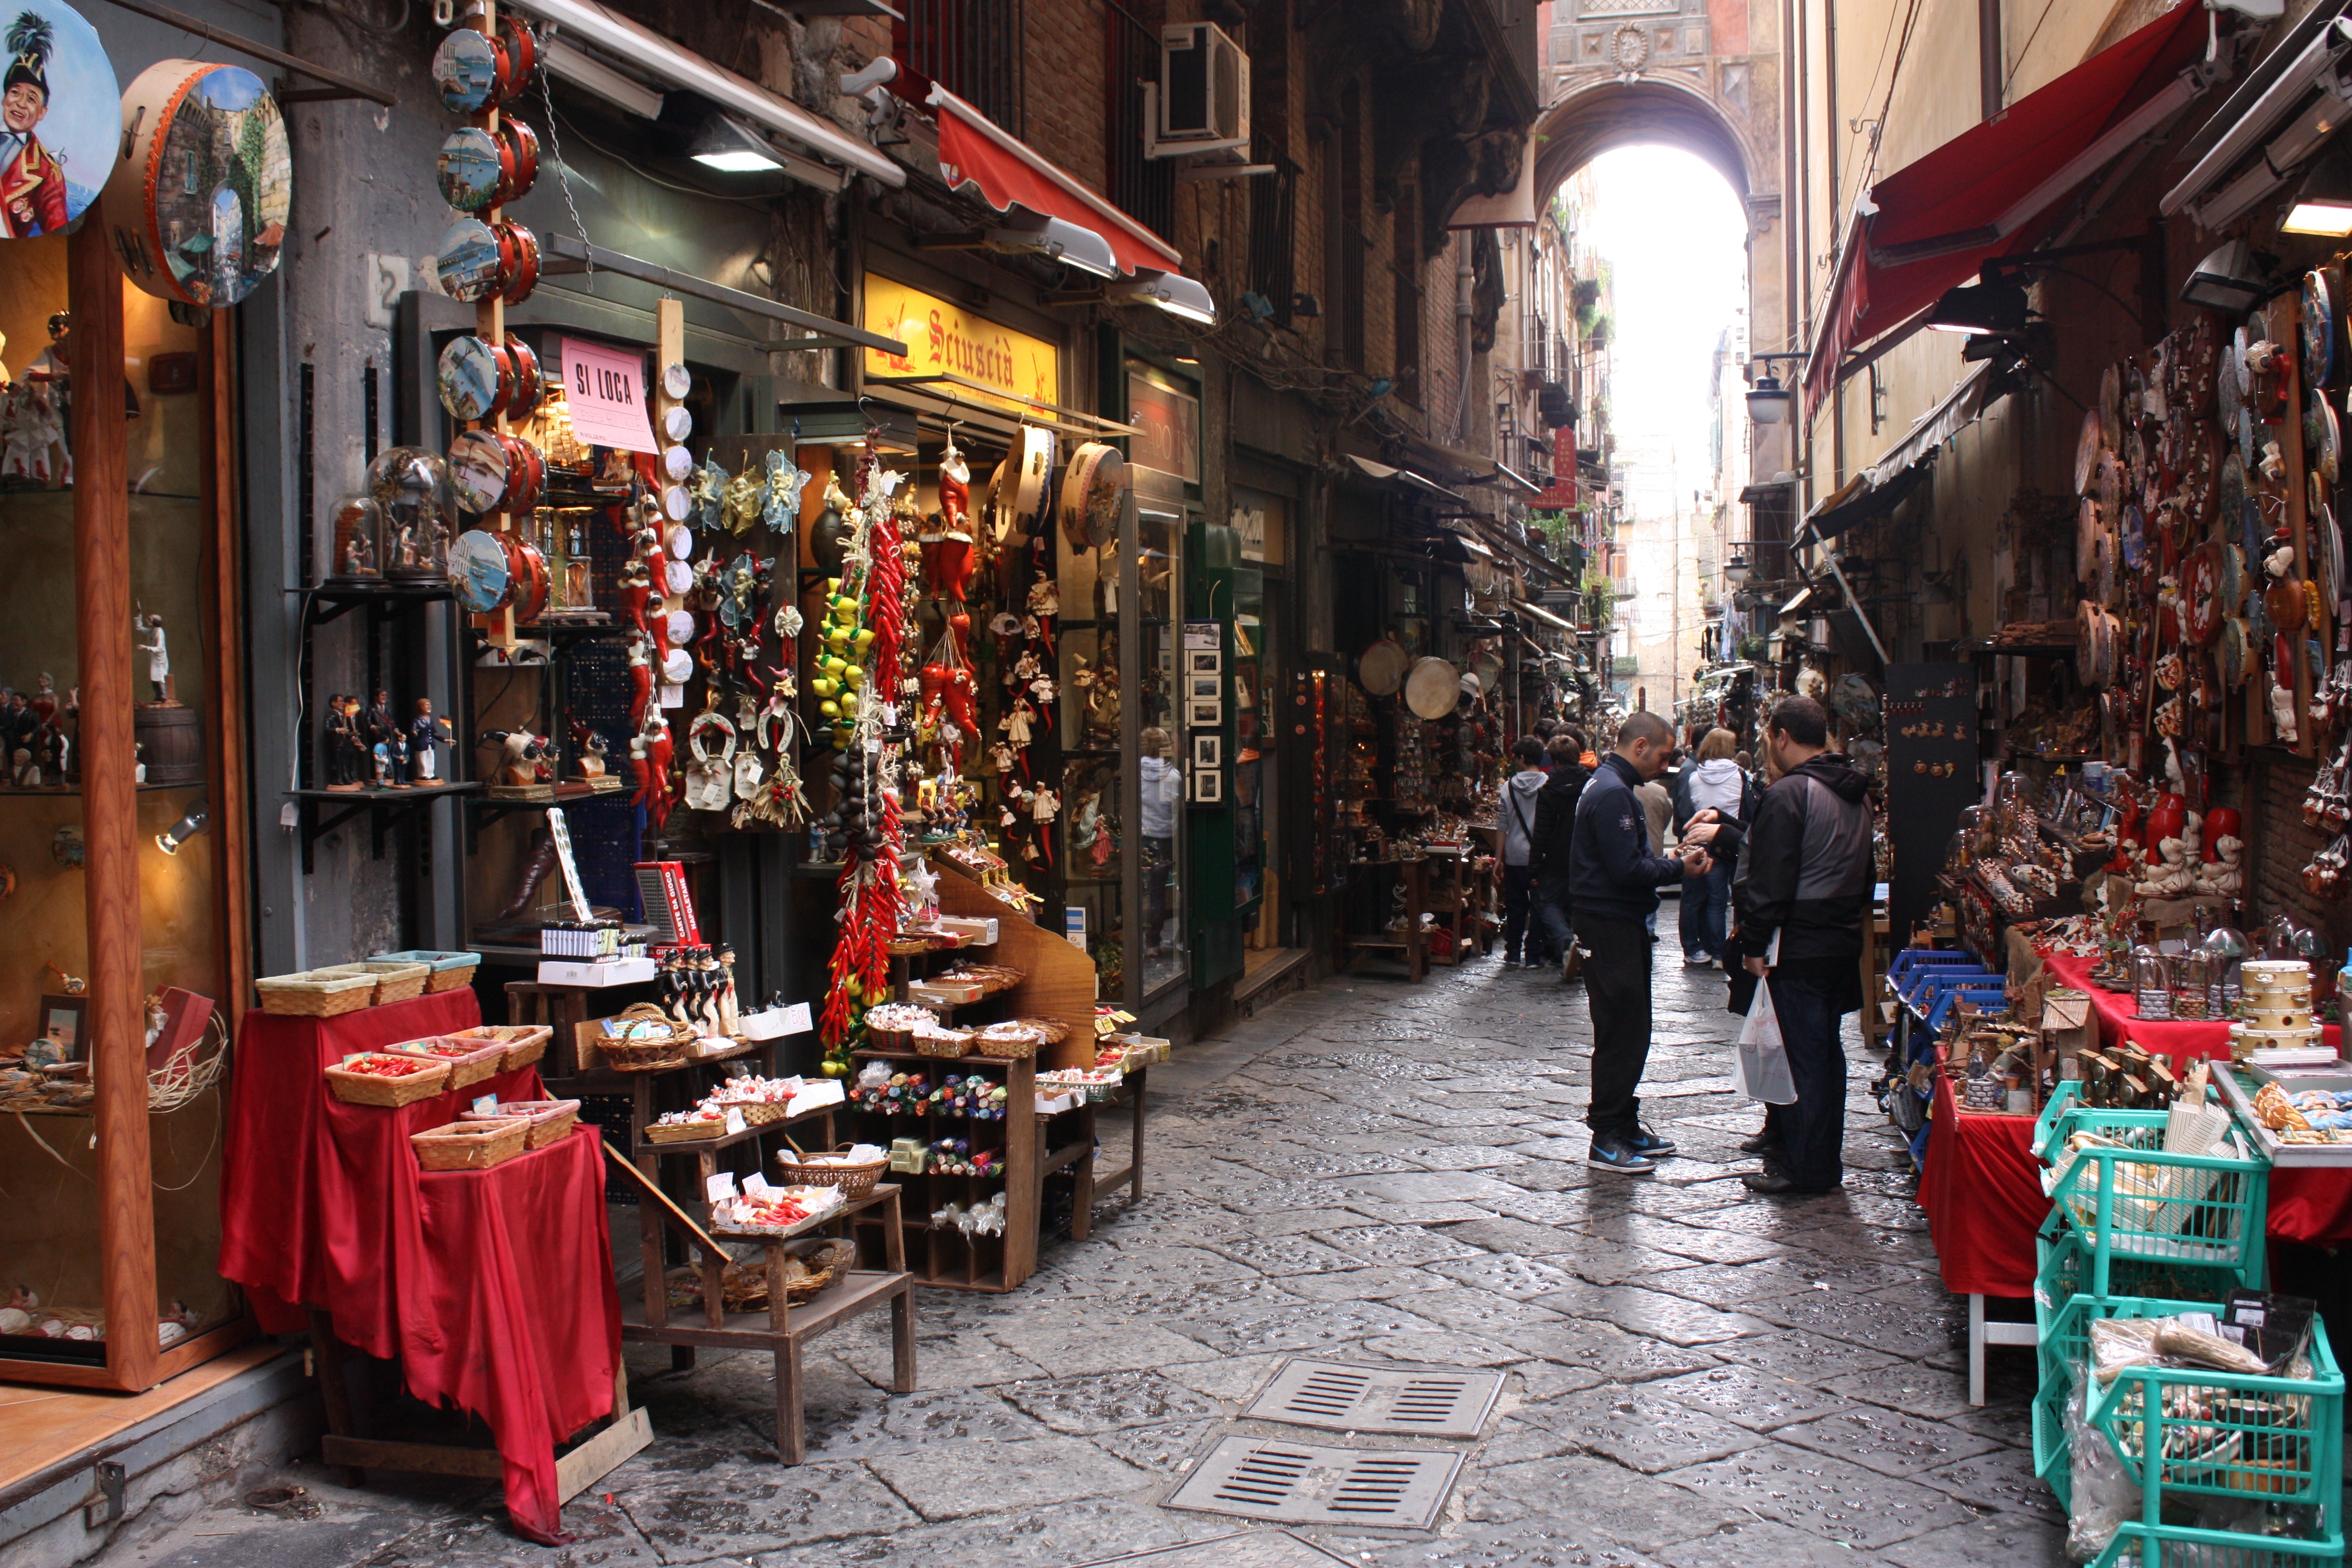
road, street, town, alley, city, vendor, italy, bazaar, market, marketplace, shopping, public space, stall, infrastructure, naples, retail, neighbourhood, geographical feature, human settlement, spaccanapoli